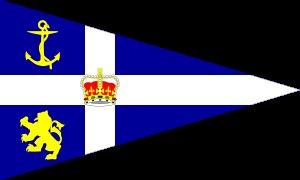
Le yacht Galatea a été le challenger écossais pour la Coupe de l'America du New York Yacht Club en 1886, représentant du Royal Northern Yacht Club. Il a affronté le defender américain, le sloop Mayflower, sans succès.
Le yacht Thistle est un voilier de compétition, challenger écossais de la 7ᵉ édition de la coupe de l'America, en 1887, sous les couleurs du Royal Clyde Yacht Club opposé au "defender" américain Volunteer du New York Yacht Club.